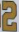
Number: 2